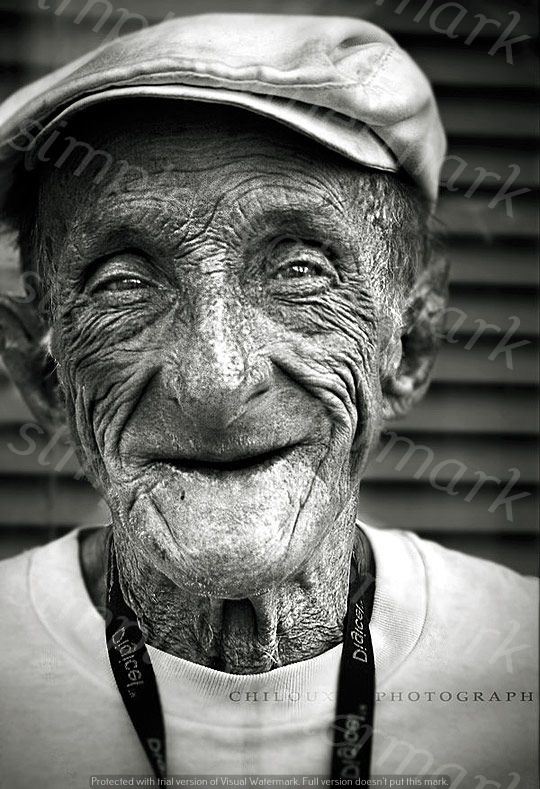
Label: Watermark